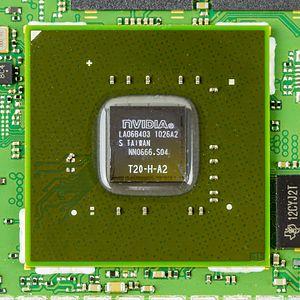
NVIDIA Tegra est un processeur tout en un, dérivé de la famille d'architecture ARM produit par NVIDIA. Il est destiné aux appareils mobiles comme des smartphones, des PDA et des MID.